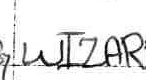
Label: Wizards